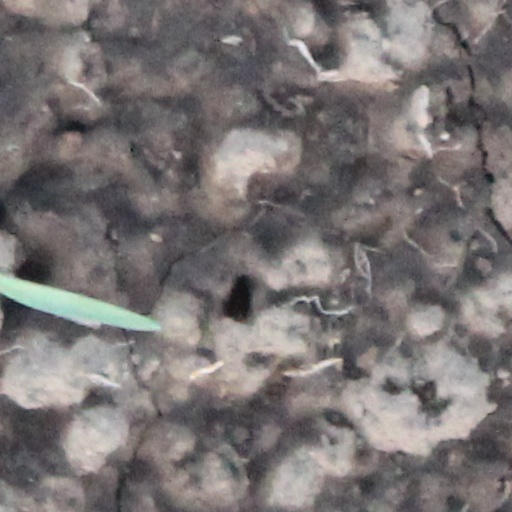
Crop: wheat